M-30 (Michigan highway)

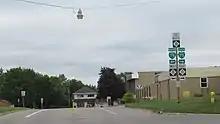
Northern terminus at BL I-75/M-55 in West Branch

The Michigan Department of Transportation (MDOT) maintains M-30 like all other parts of the state trunkline highway system. As a part of these responsibilities, the department tracks the volume of traffic. For 2021, the highest traffic levels were observed on the section north of US 10 at 8,279 vehicles on average per day. The lowest levels were the 3,082 vehicles between the immediately north of the I-75 crossing. The survey did not include the section south of M-20. No segment has been listed as part of the National Highway System.